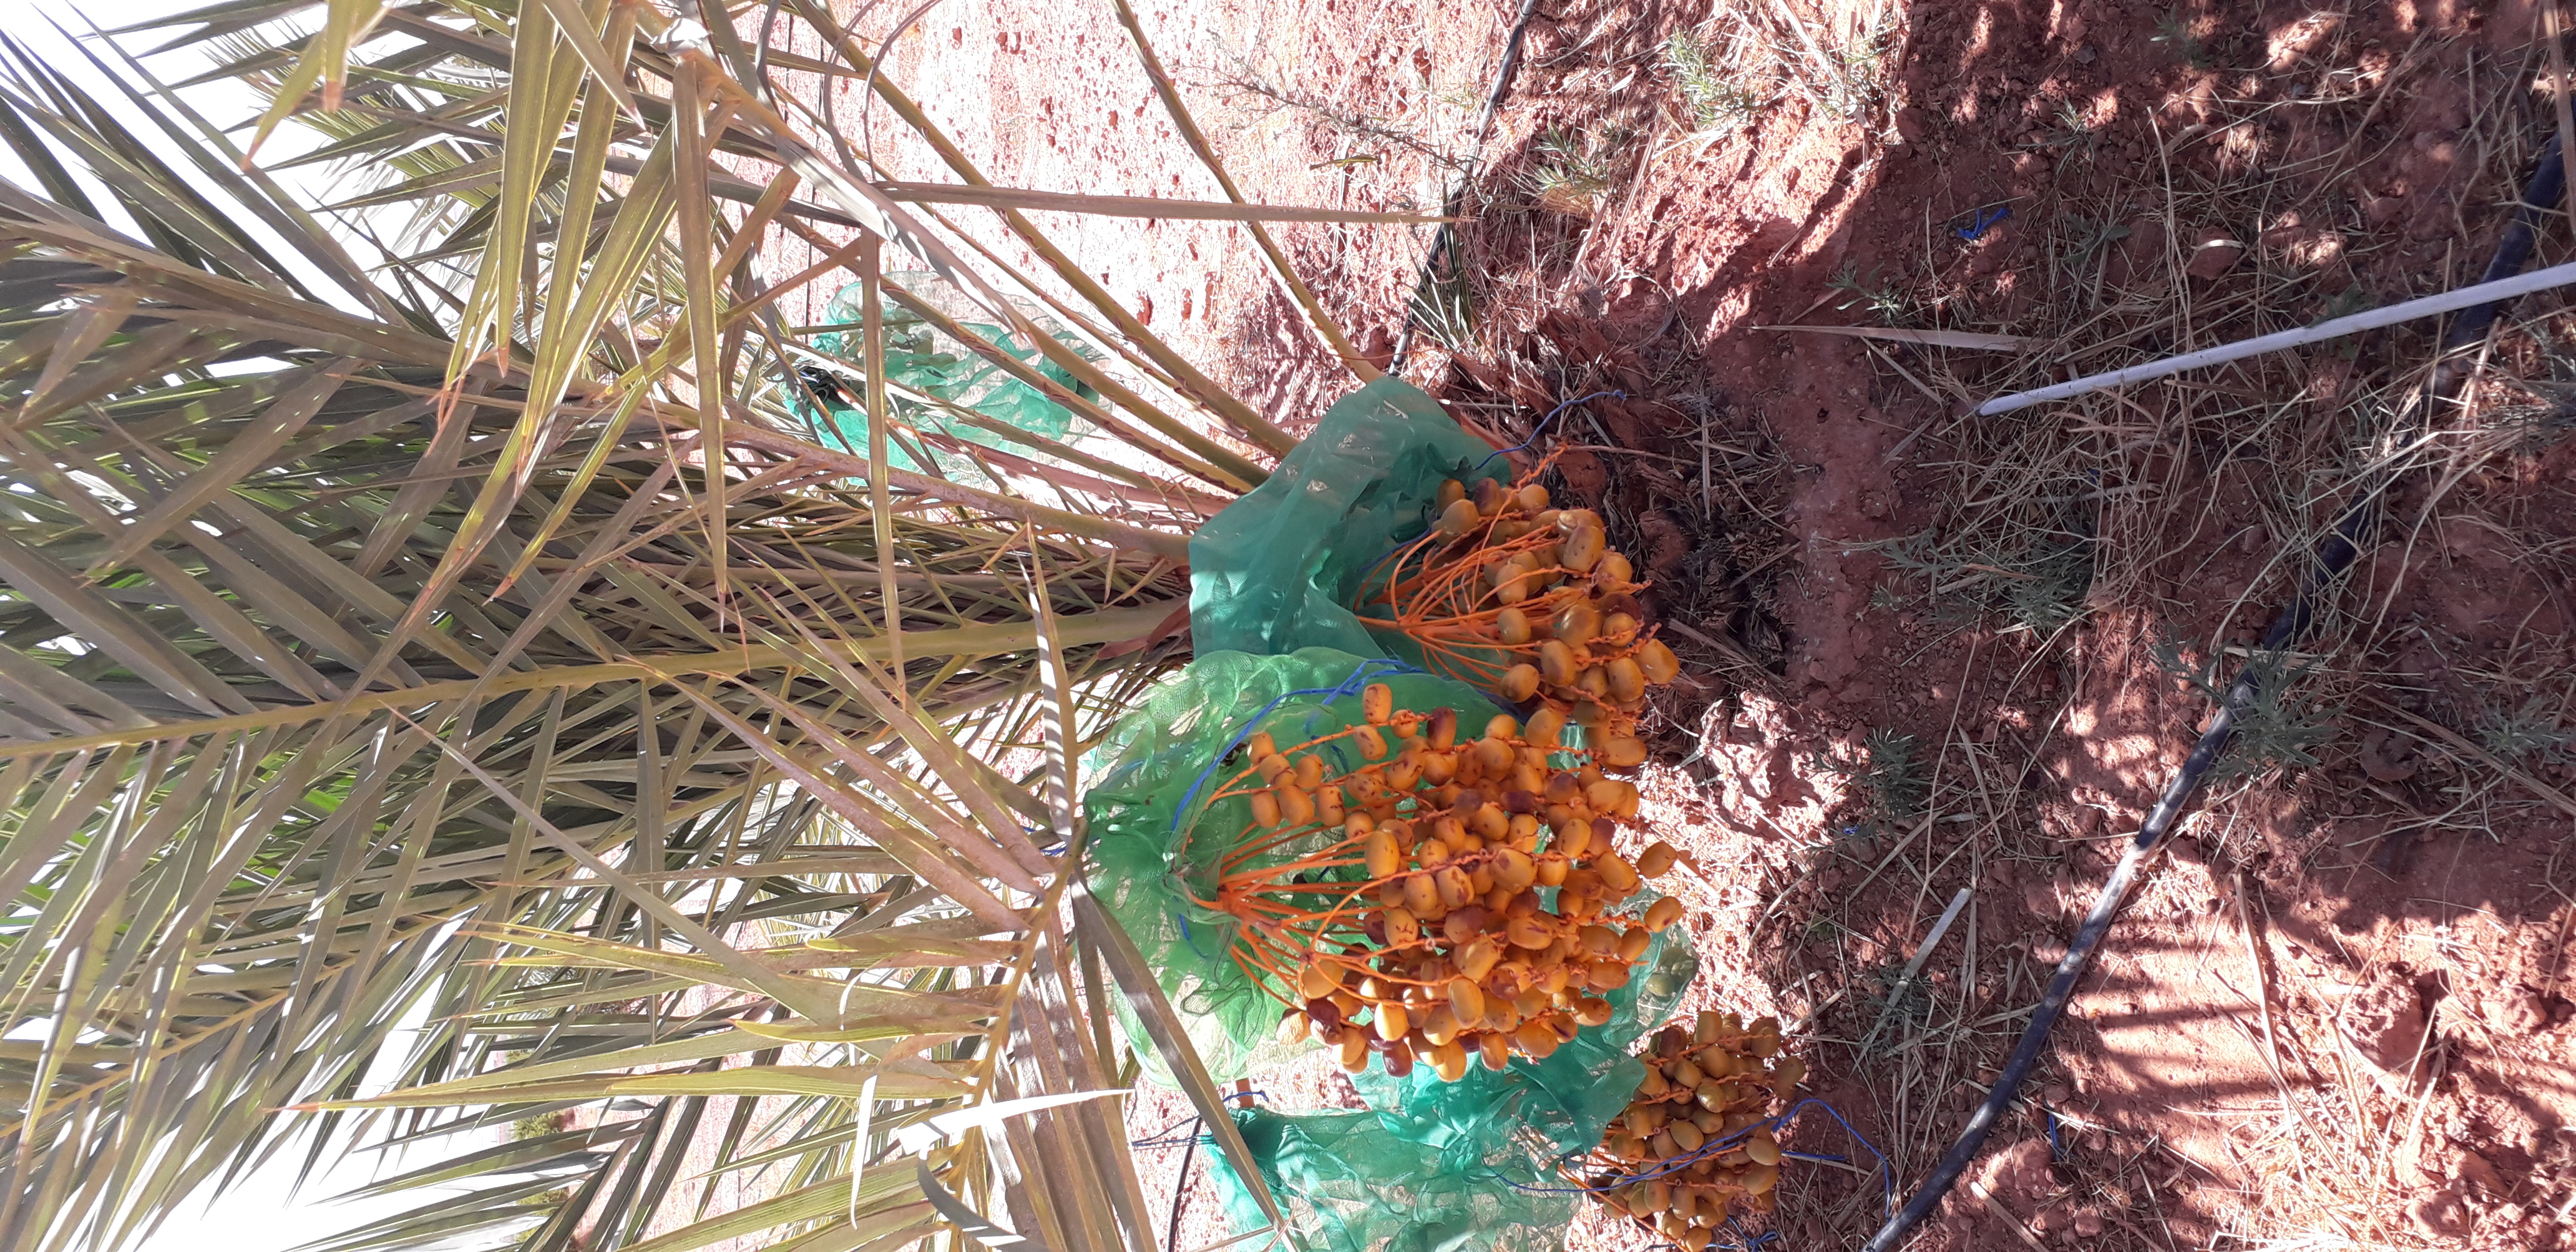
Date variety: Boufagous